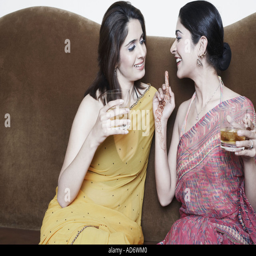
young women sitting on a couch holding glasses of whiskey